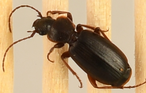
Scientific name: Cymindis cribricollis
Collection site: Yellowstone National Park NEON (YELL), plot YELL_011